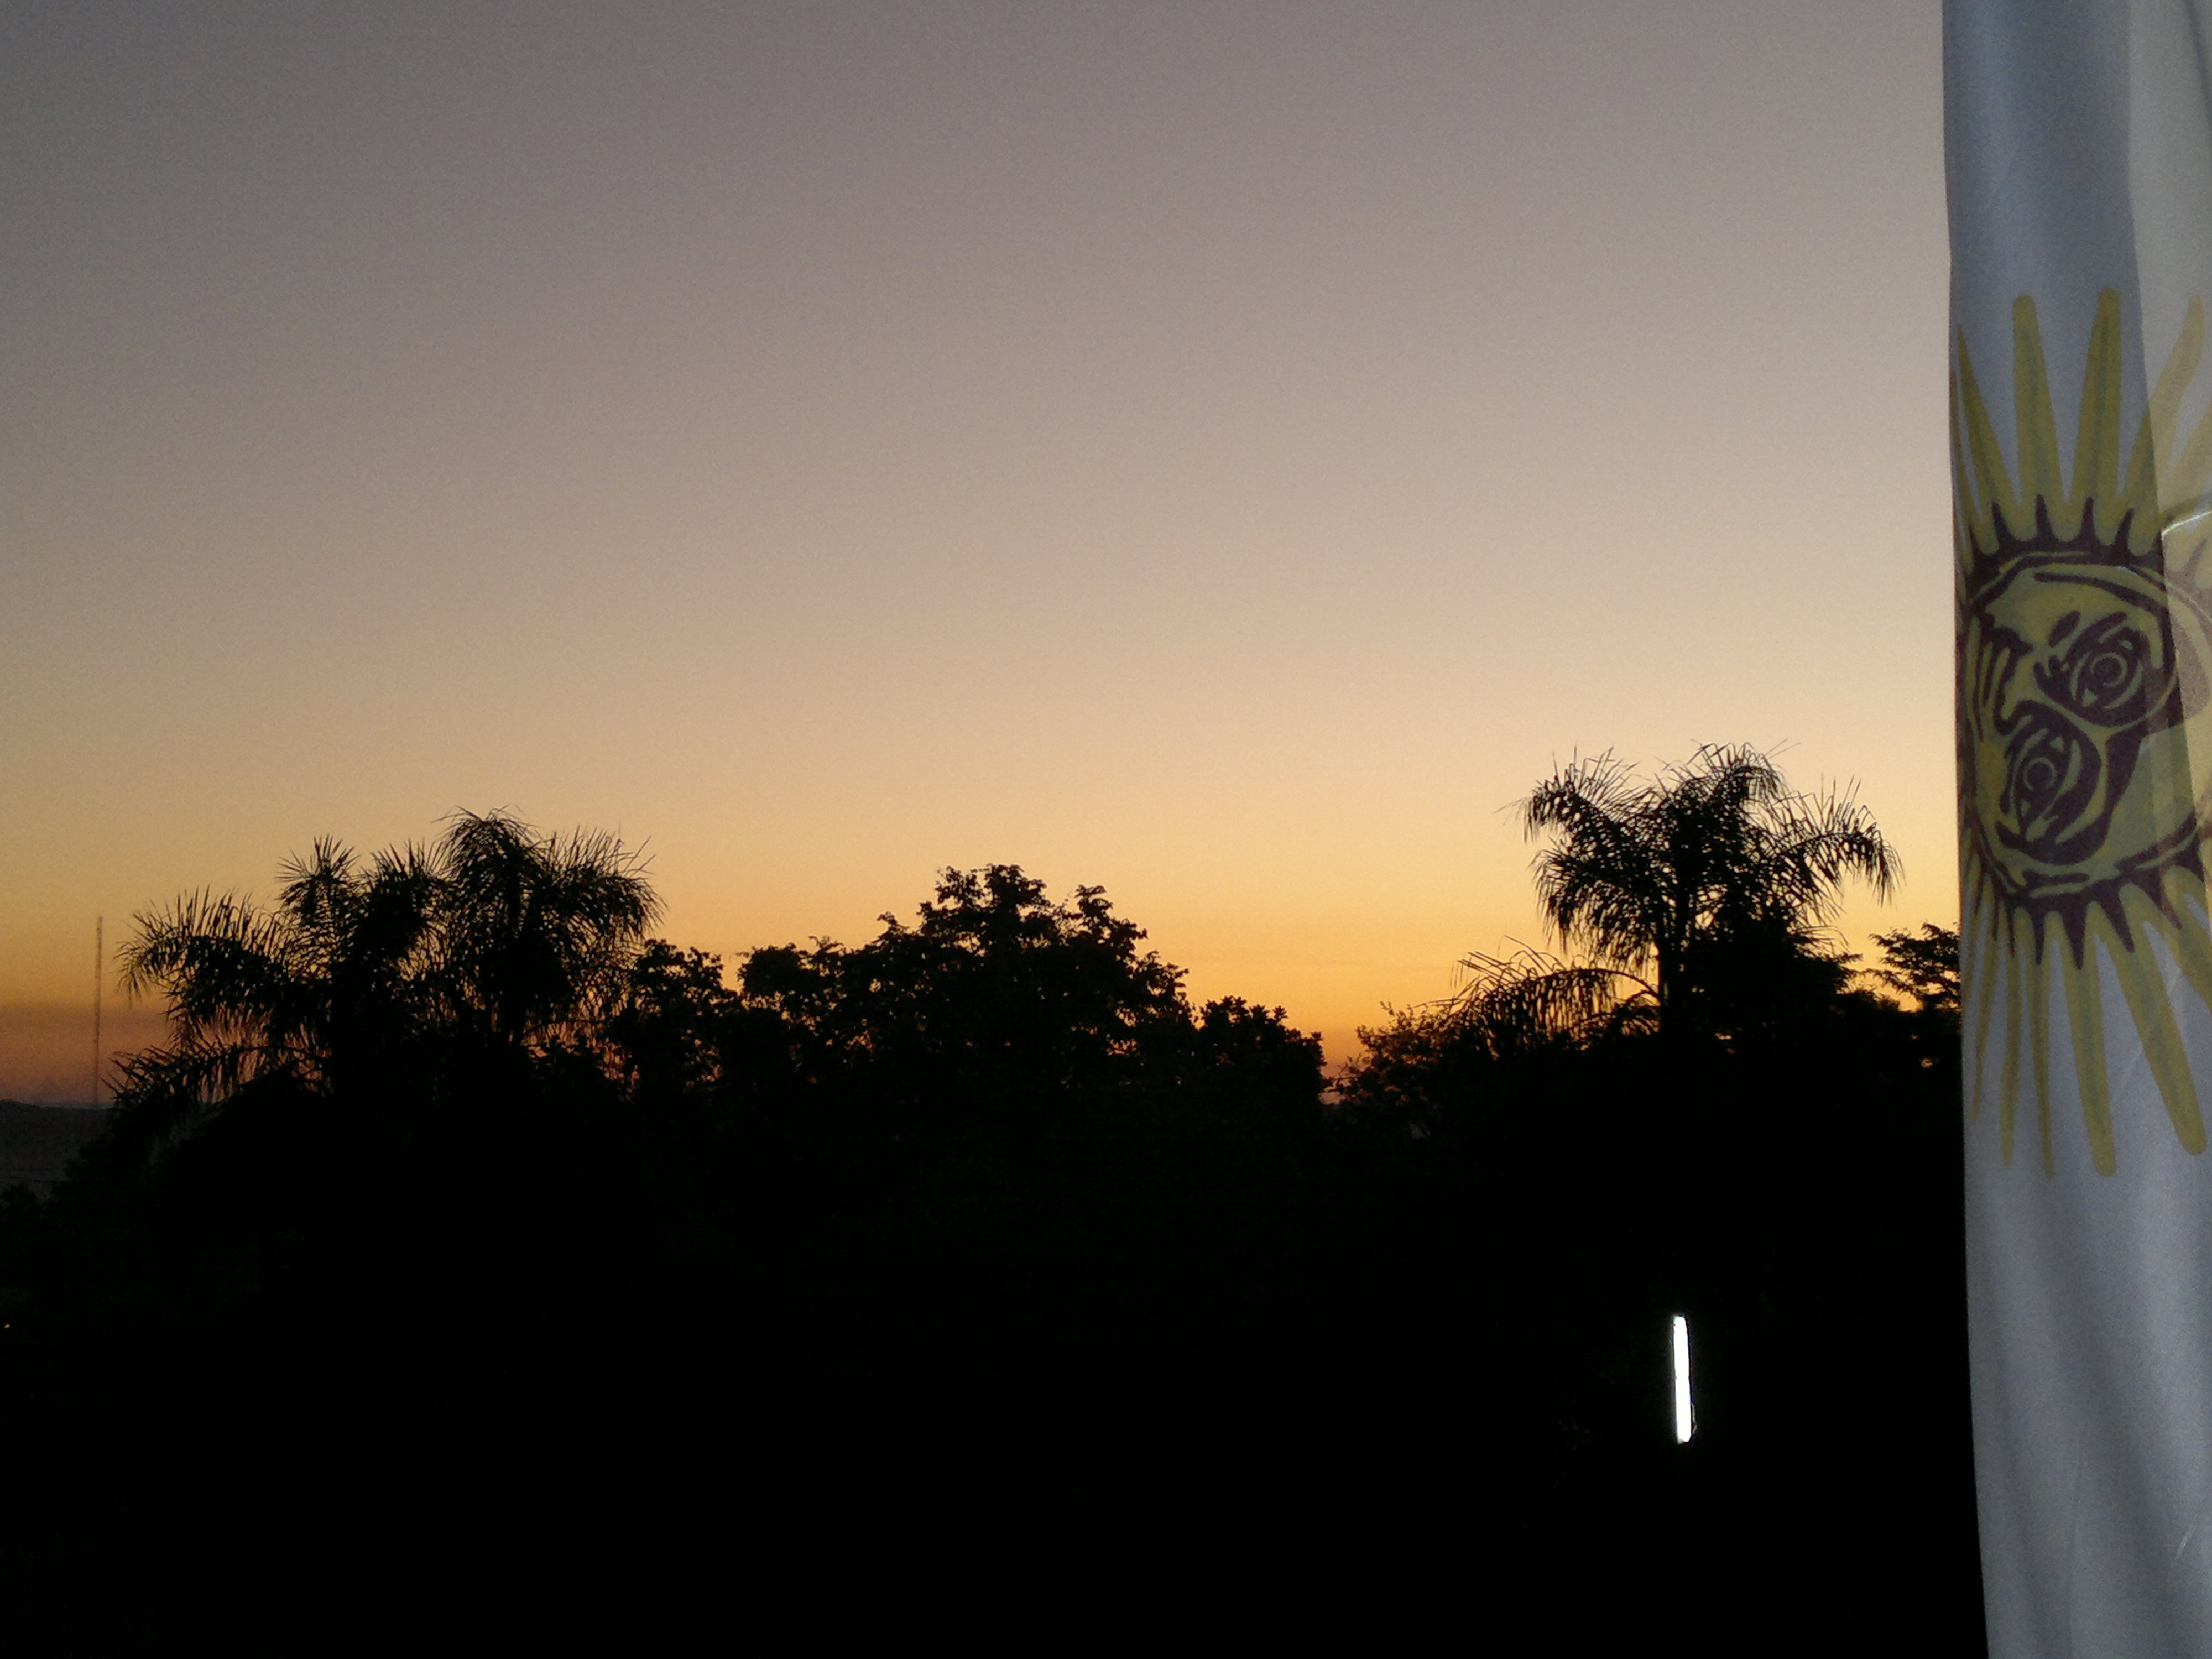
tree, horizon, light, cloud, sky, sunrise, sunset, sunlight, morning, dawn, atmosphere, dusk, evening, darkness, bandera, argentina, atardecer, misiones, hotelacaeldorado, atmospheric phenomenon, atmosphere of earth